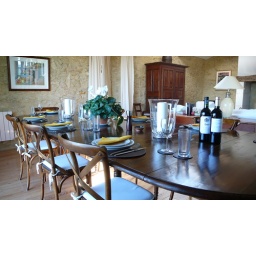
Dine in comfort - the table seats 10 +